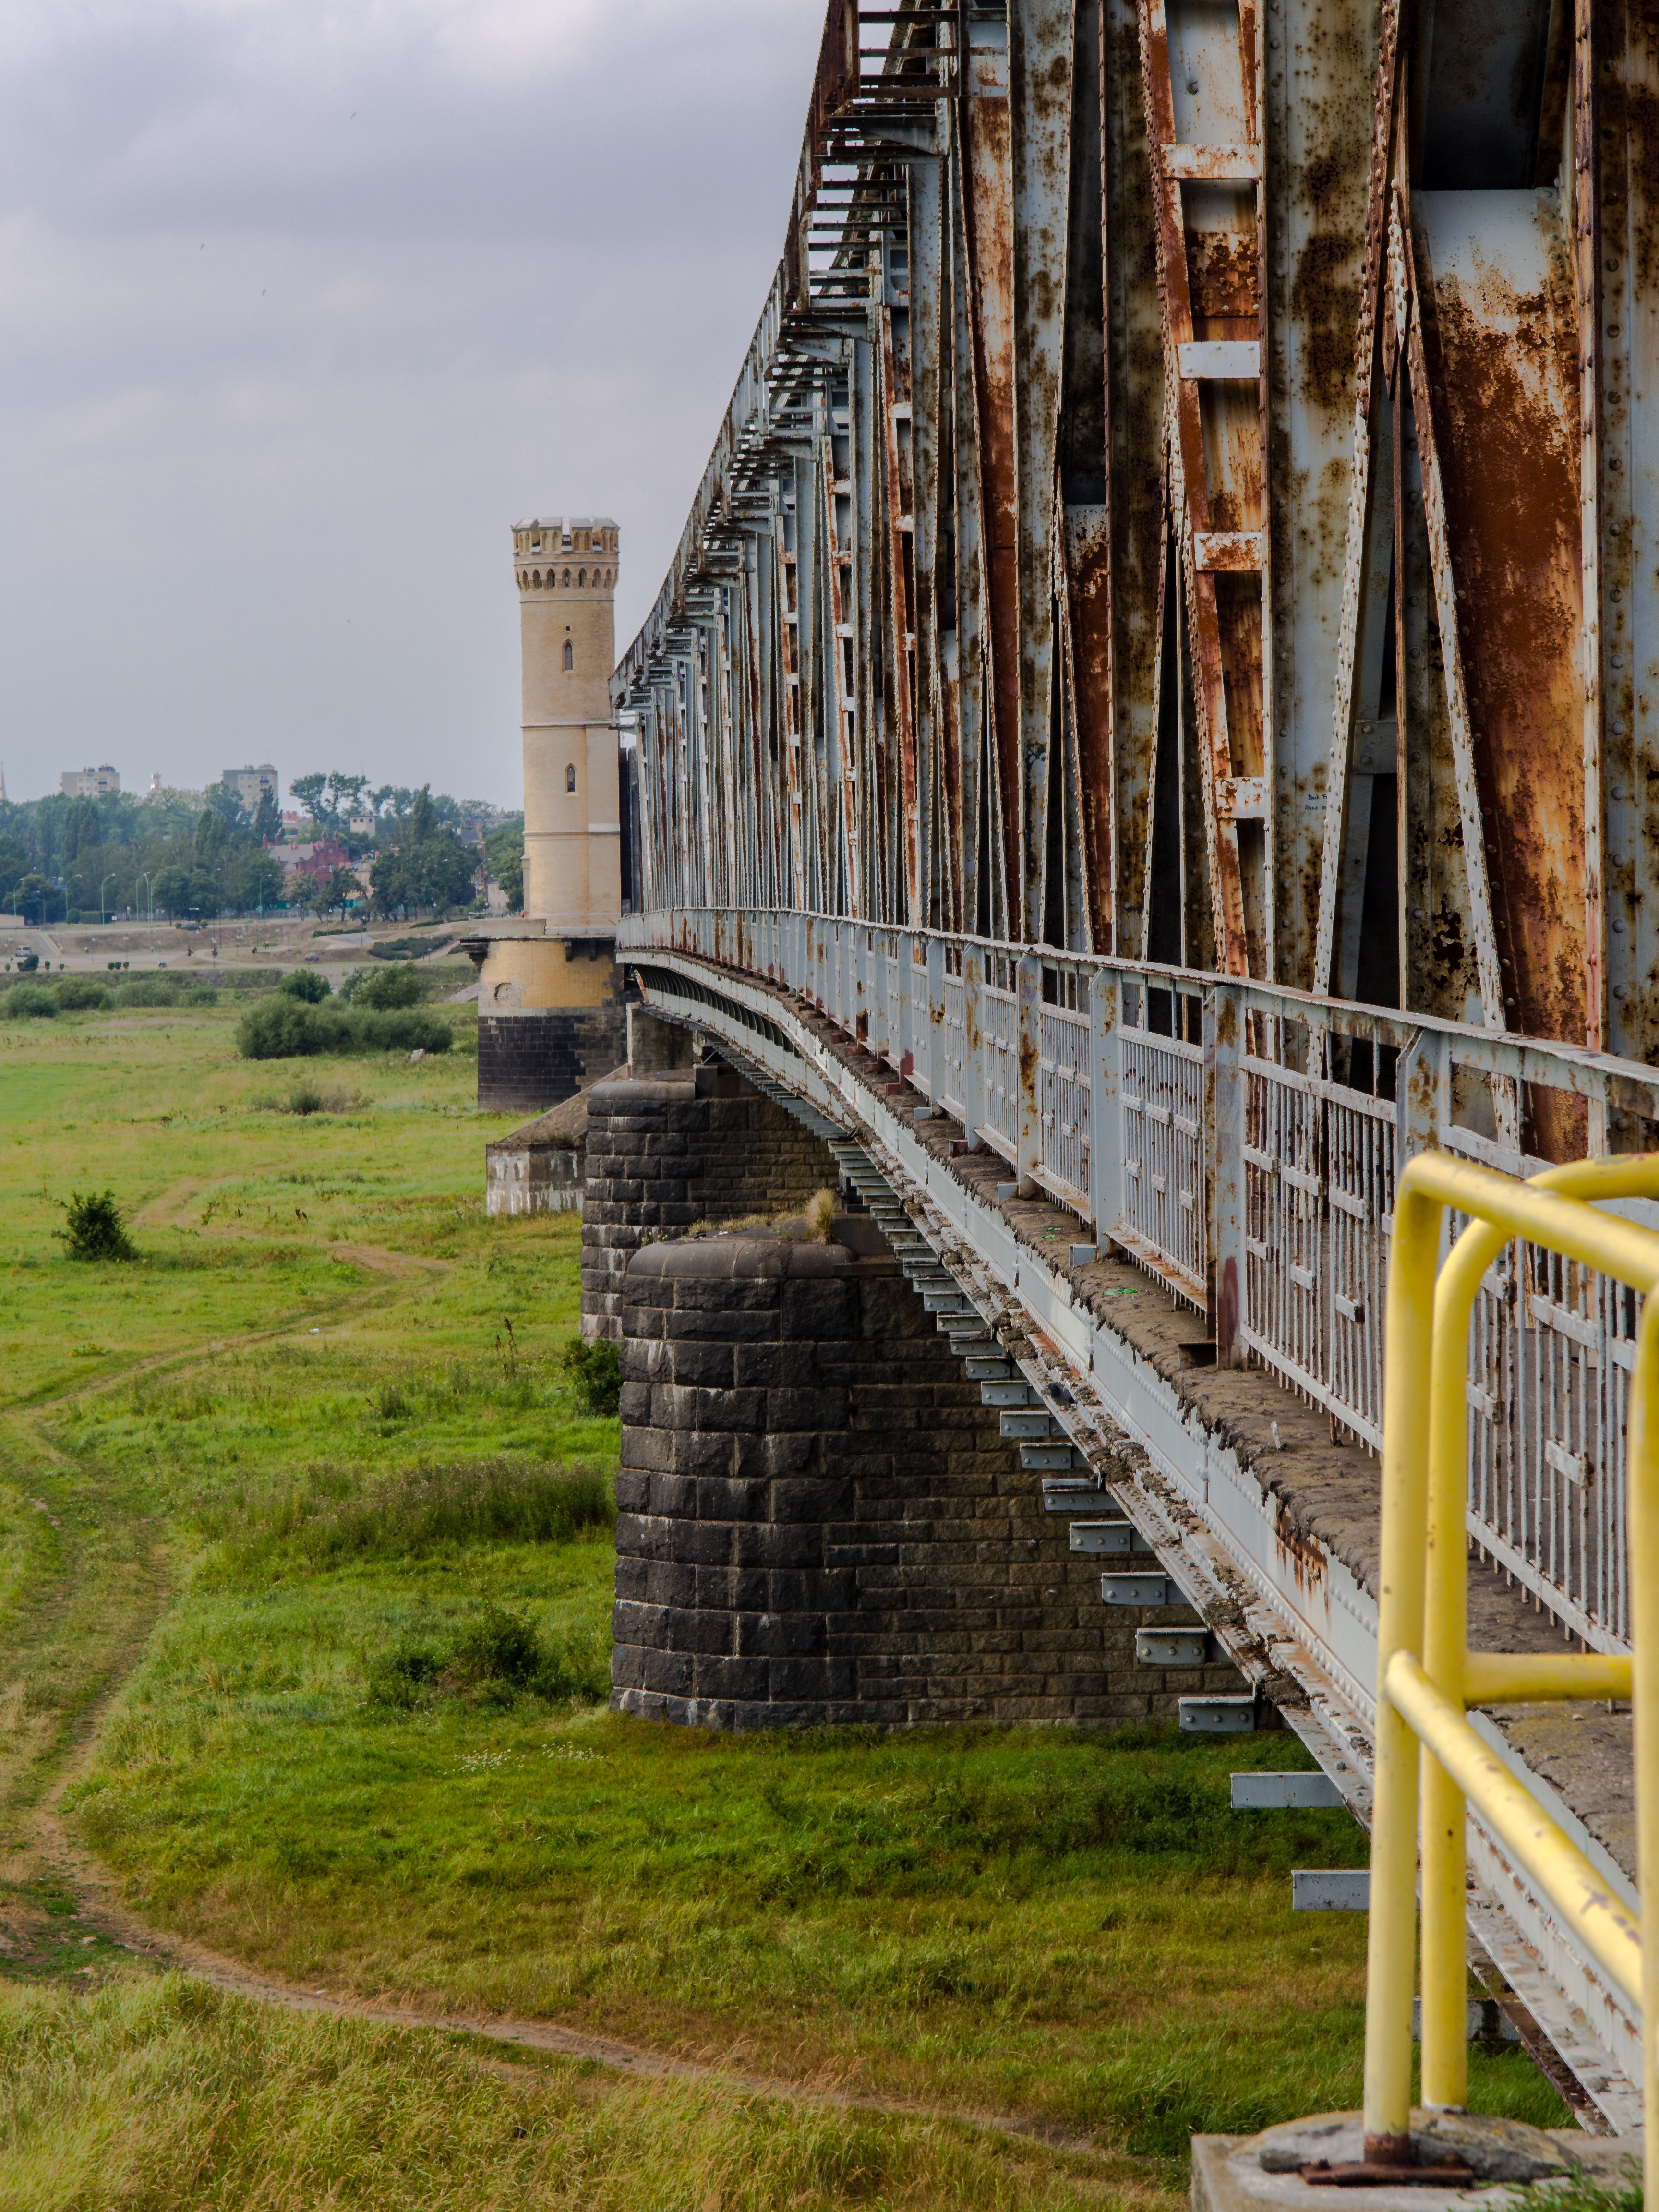
architecture, track, bridge, river, walkway, monument, transport, landmark, waterway, wisla, truss bridge, nonbuilding structure, tczew